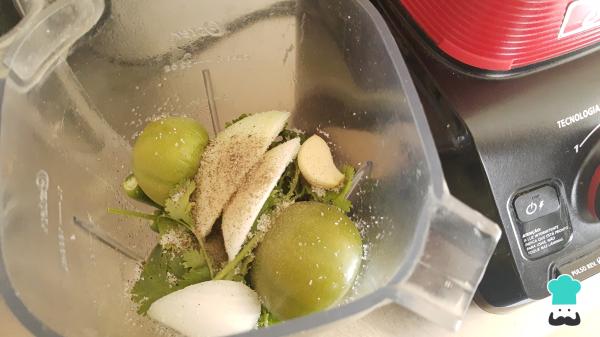
Cuando los tomates y los chiles estén cocidos, llévalos a la licuadora con un trozo de cebolla, 2 dientes de ajo, 1 rama de cilantro, sal, pimienta y un poco del agua de cocción. A continuación, licúa todo muy bien durante dos minutos, cuando esté lista, pásala a un recipiente y resérvala.